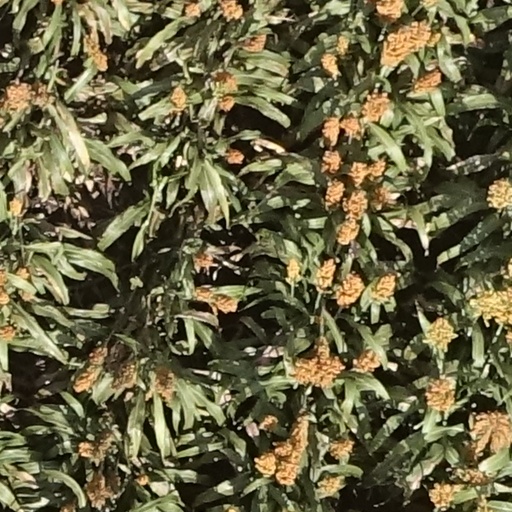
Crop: sorghum